Question: Please indicate a possible affordance area of the rugby ball that can be used for catching
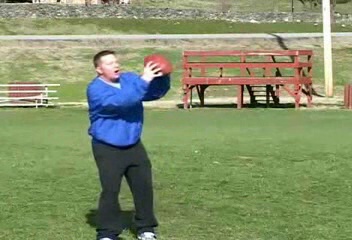
Answer: [138.5, 52, 172.5, 78]